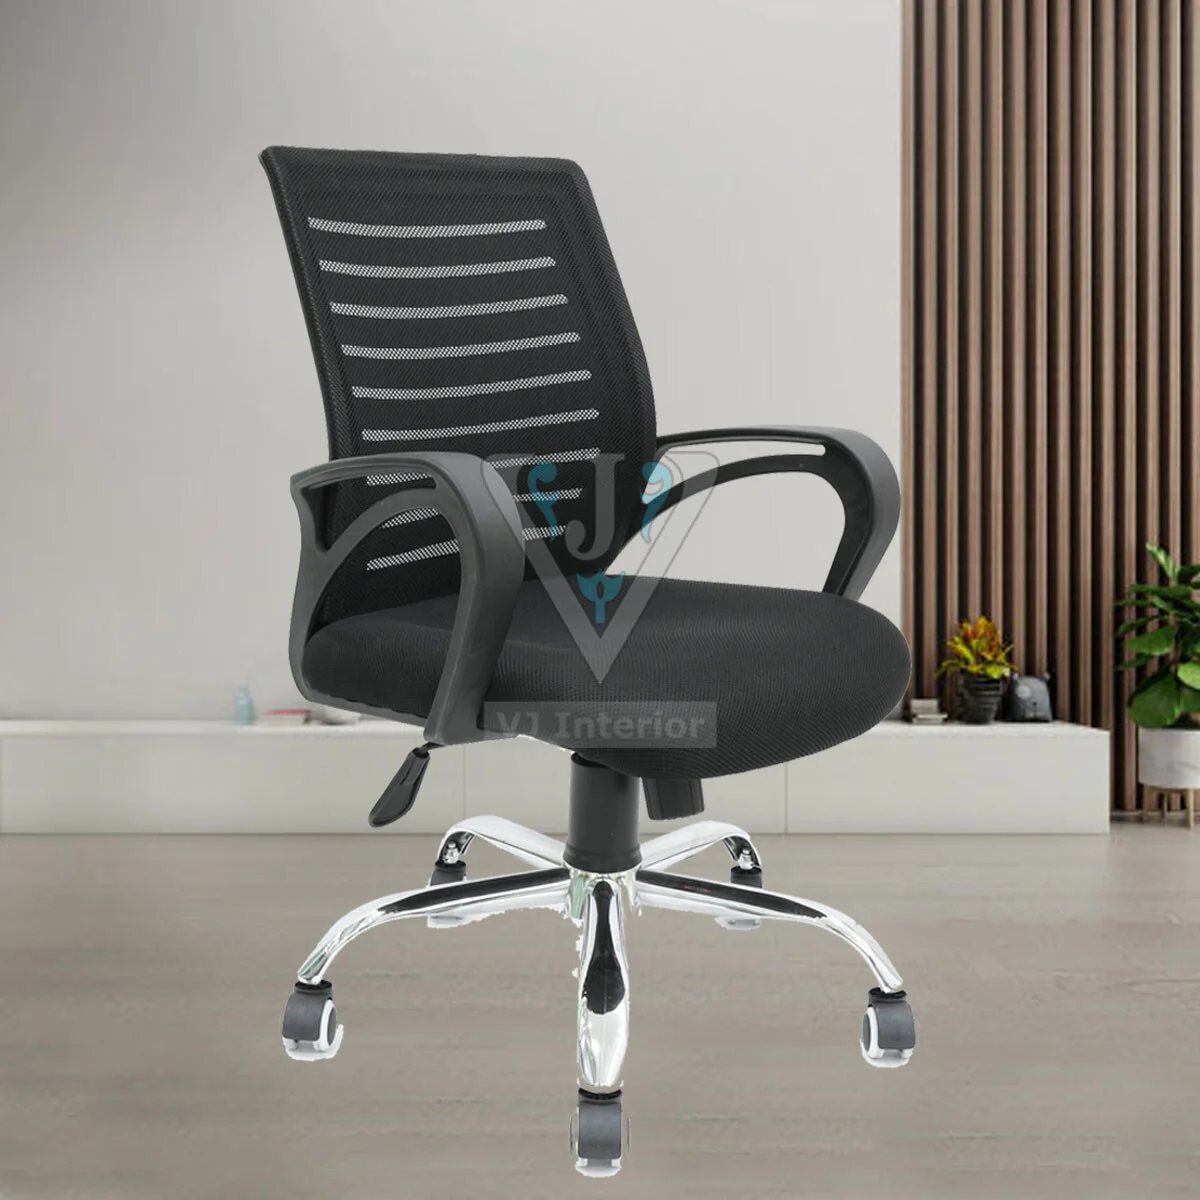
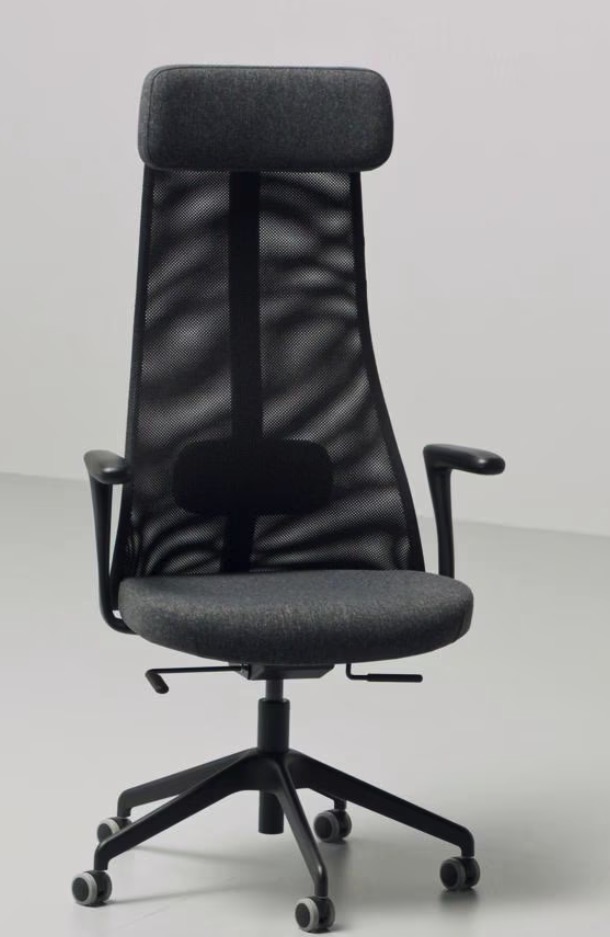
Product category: items_chair
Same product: no